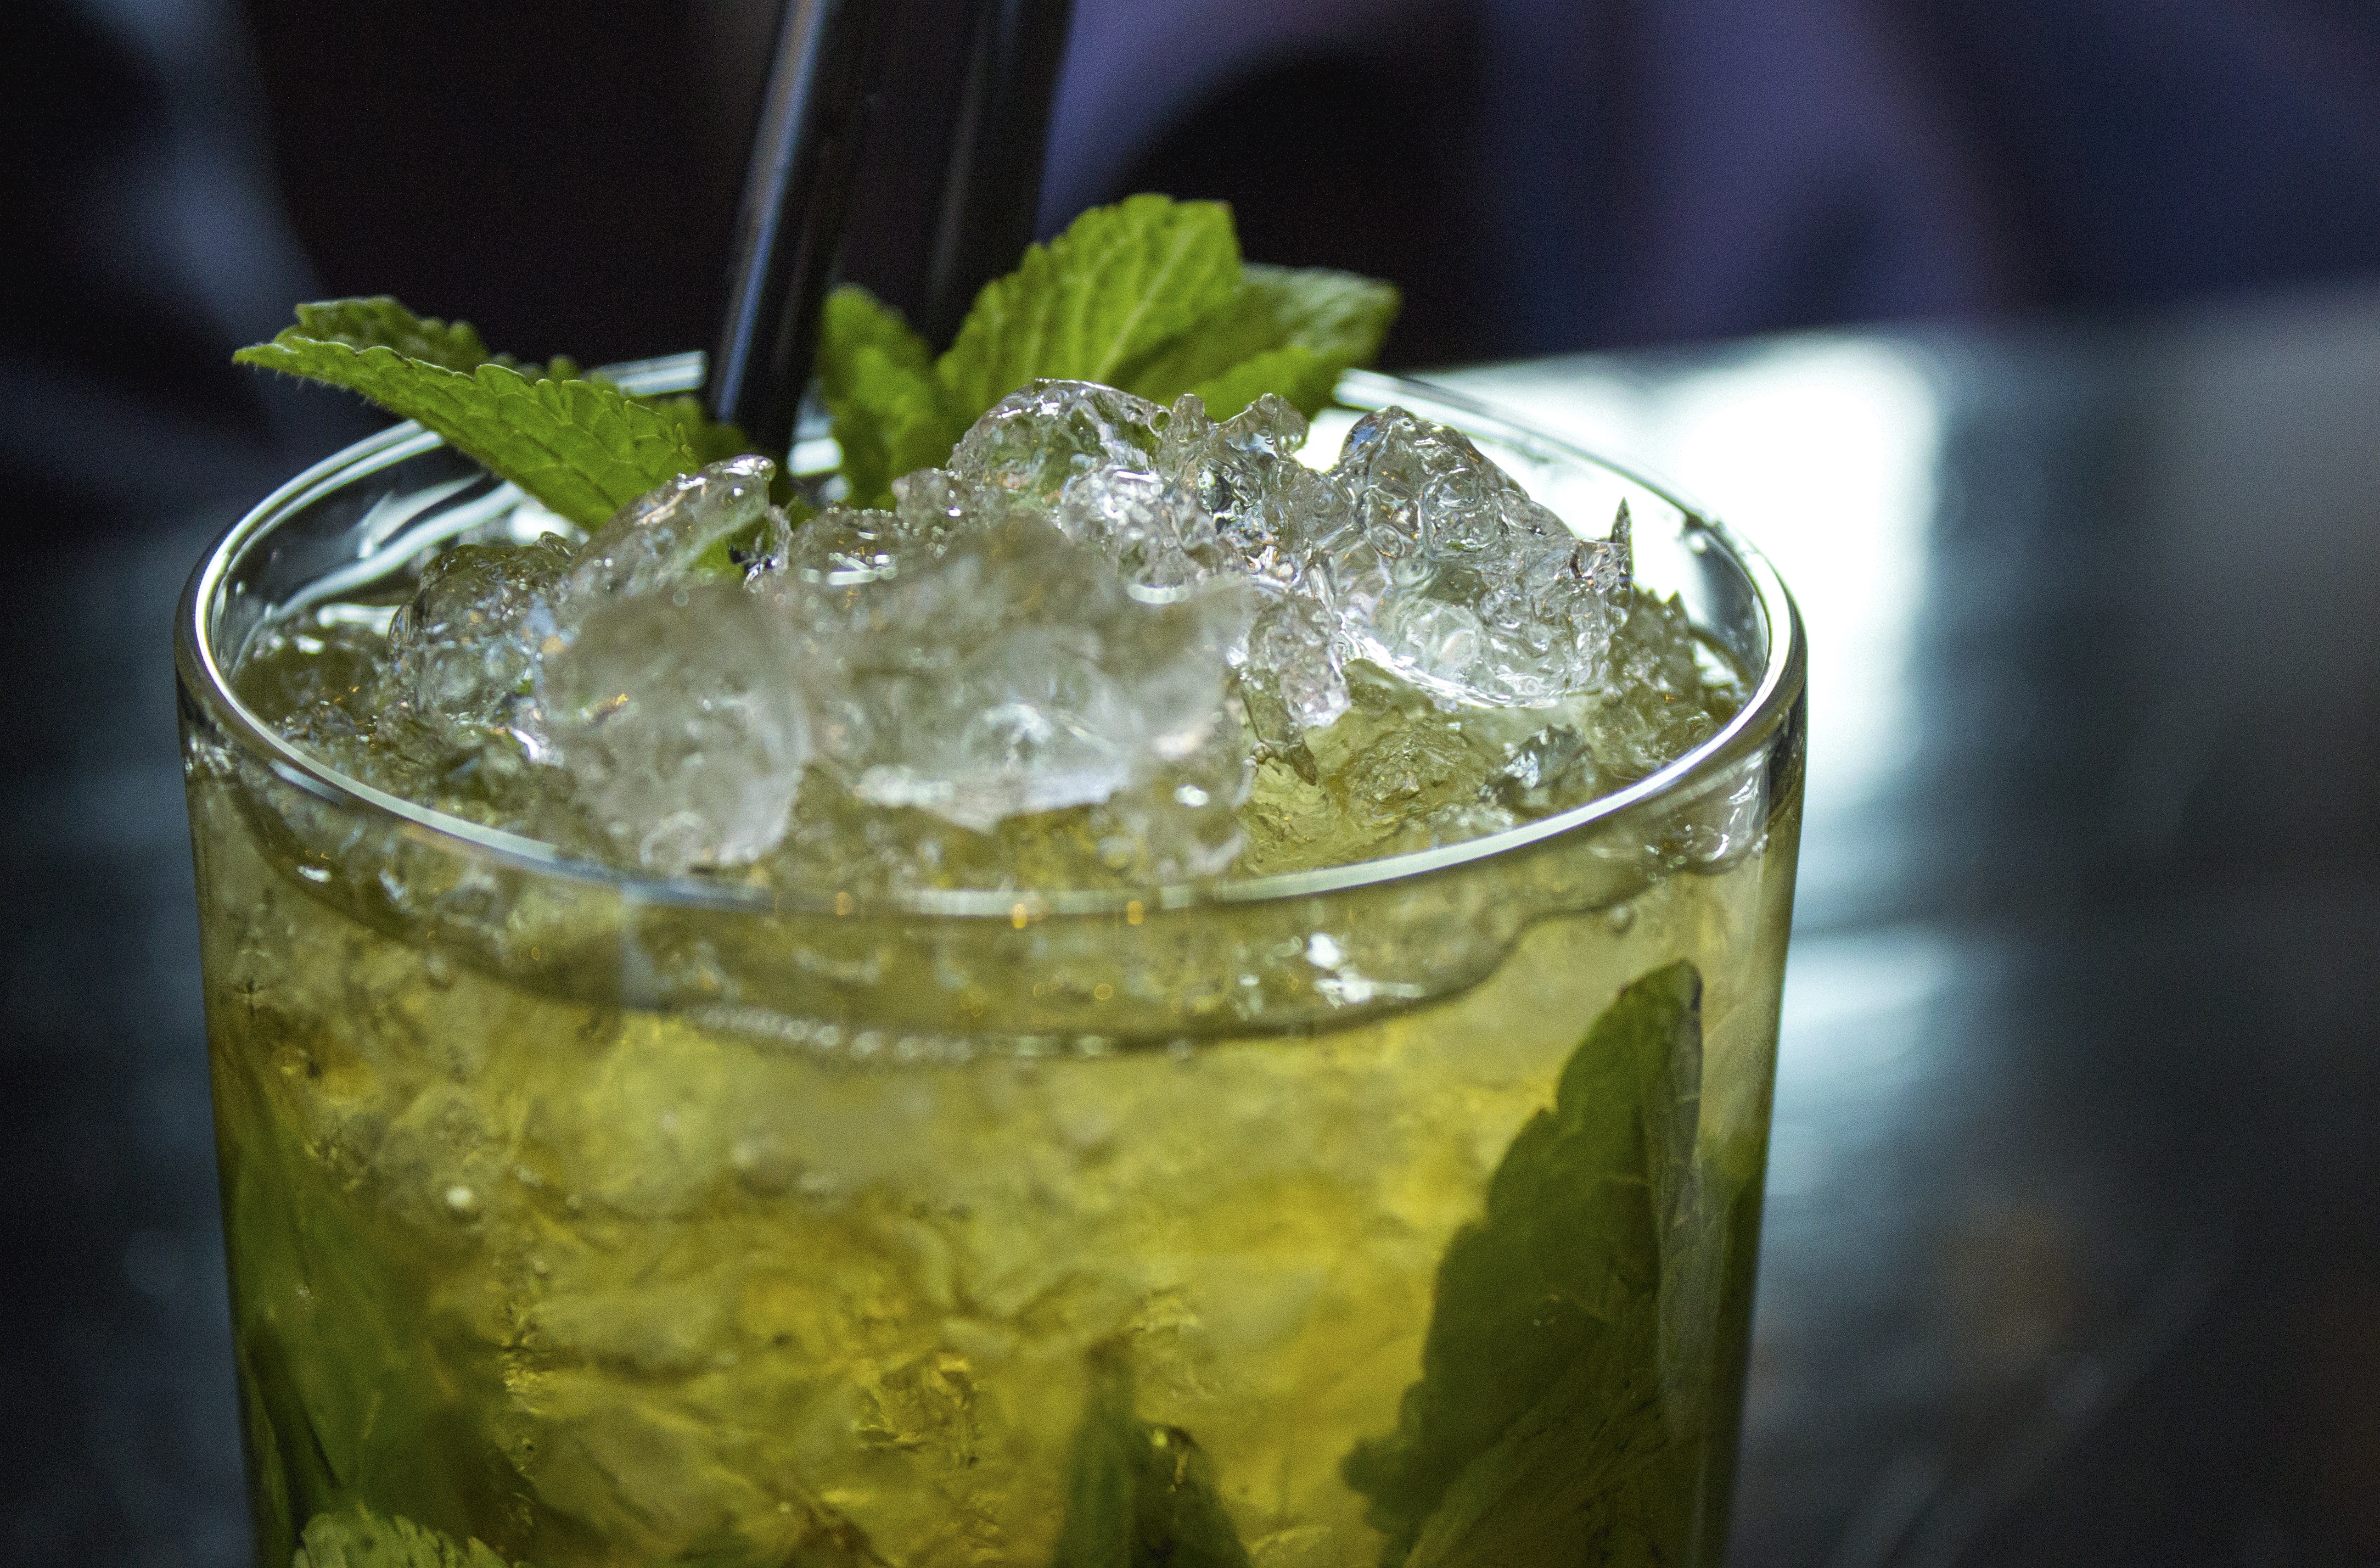
glass, bar, green, produce, drink, delicious, alcohol, cocktail, mojito, alcoholic, refreshment, enjoy, benefit from, peppermint, ice cubes, high percentage, alcoholic beverage, distilled beverage, non alcoholic beverage, mai tai, cuba libre, mint julep, caipiroska, caipirinha